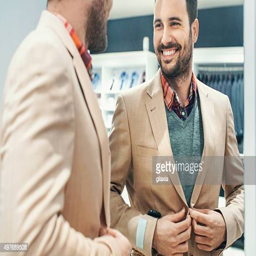
smiling man buying some clothes at department store .